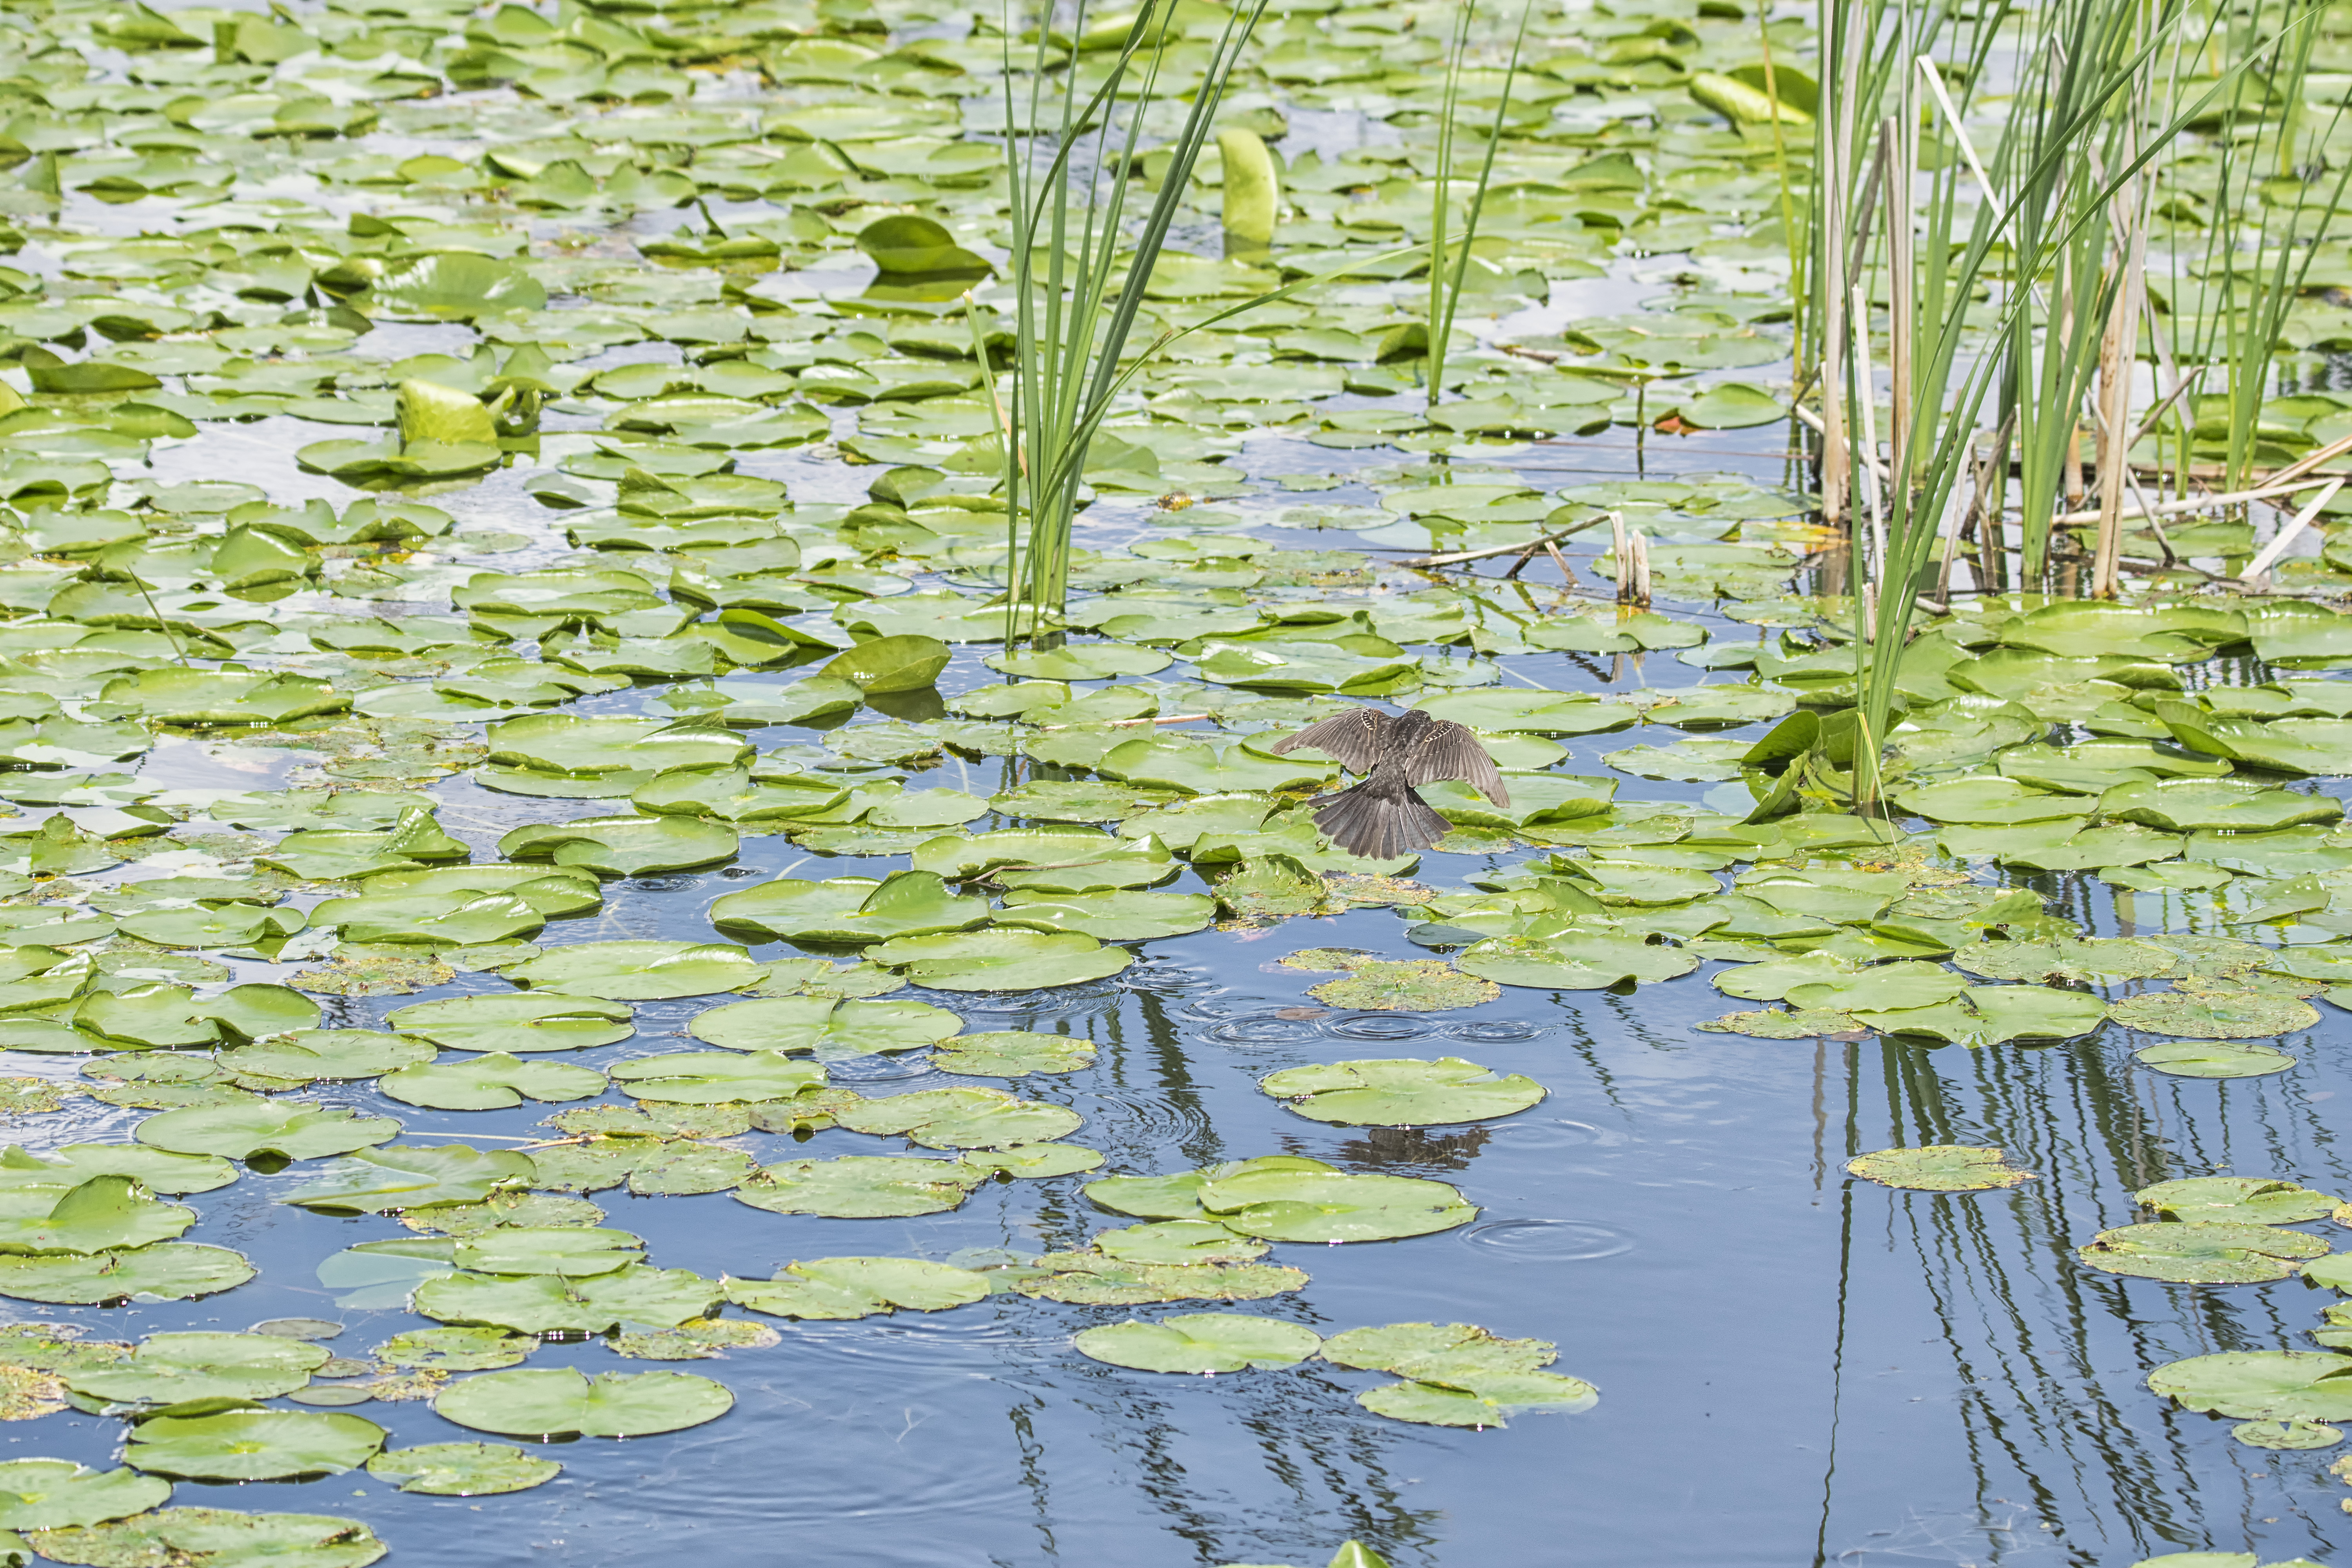
tree, water, grass, swamp, bird, plant, leaf, flower, pond, green, reflection, red, botany, winged, canada, a, wetland, quebec, blackbird, ecosystem, sherbrooke, oiseau, carouge, paulettes, fish pond, grass family